Cork, Bandon and South Coast Railway

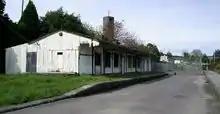
Surviving station building and platforms at Drimoleague

The Cork, Bandon and South Coast Railway (CB&SCR) was an Irish gauge railway in Ireland. It opened in 1849 as the Cork and Bandon Railway (C&BR), changed its name to Cork Bandon and South Coast Railway in 1888 and became part of the Great Southern Railway (GSR) in 1924.